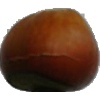
Label: nut_forest